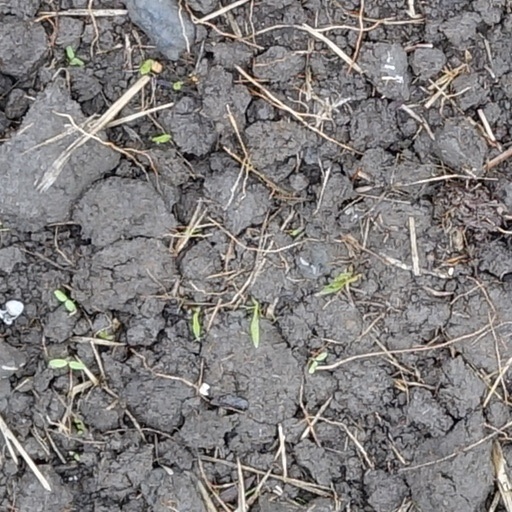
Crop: wheat